Answer in natural language. Consider the 3D positions of the objects in the scene and not just the 2D positions in the image. Is the centerpoint of  black colour television at a higher height than Doorway? Choose between the following options: yes or no
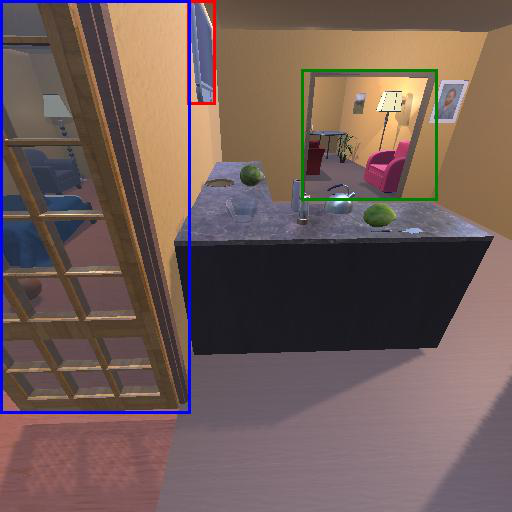
<answer>yes</answer>